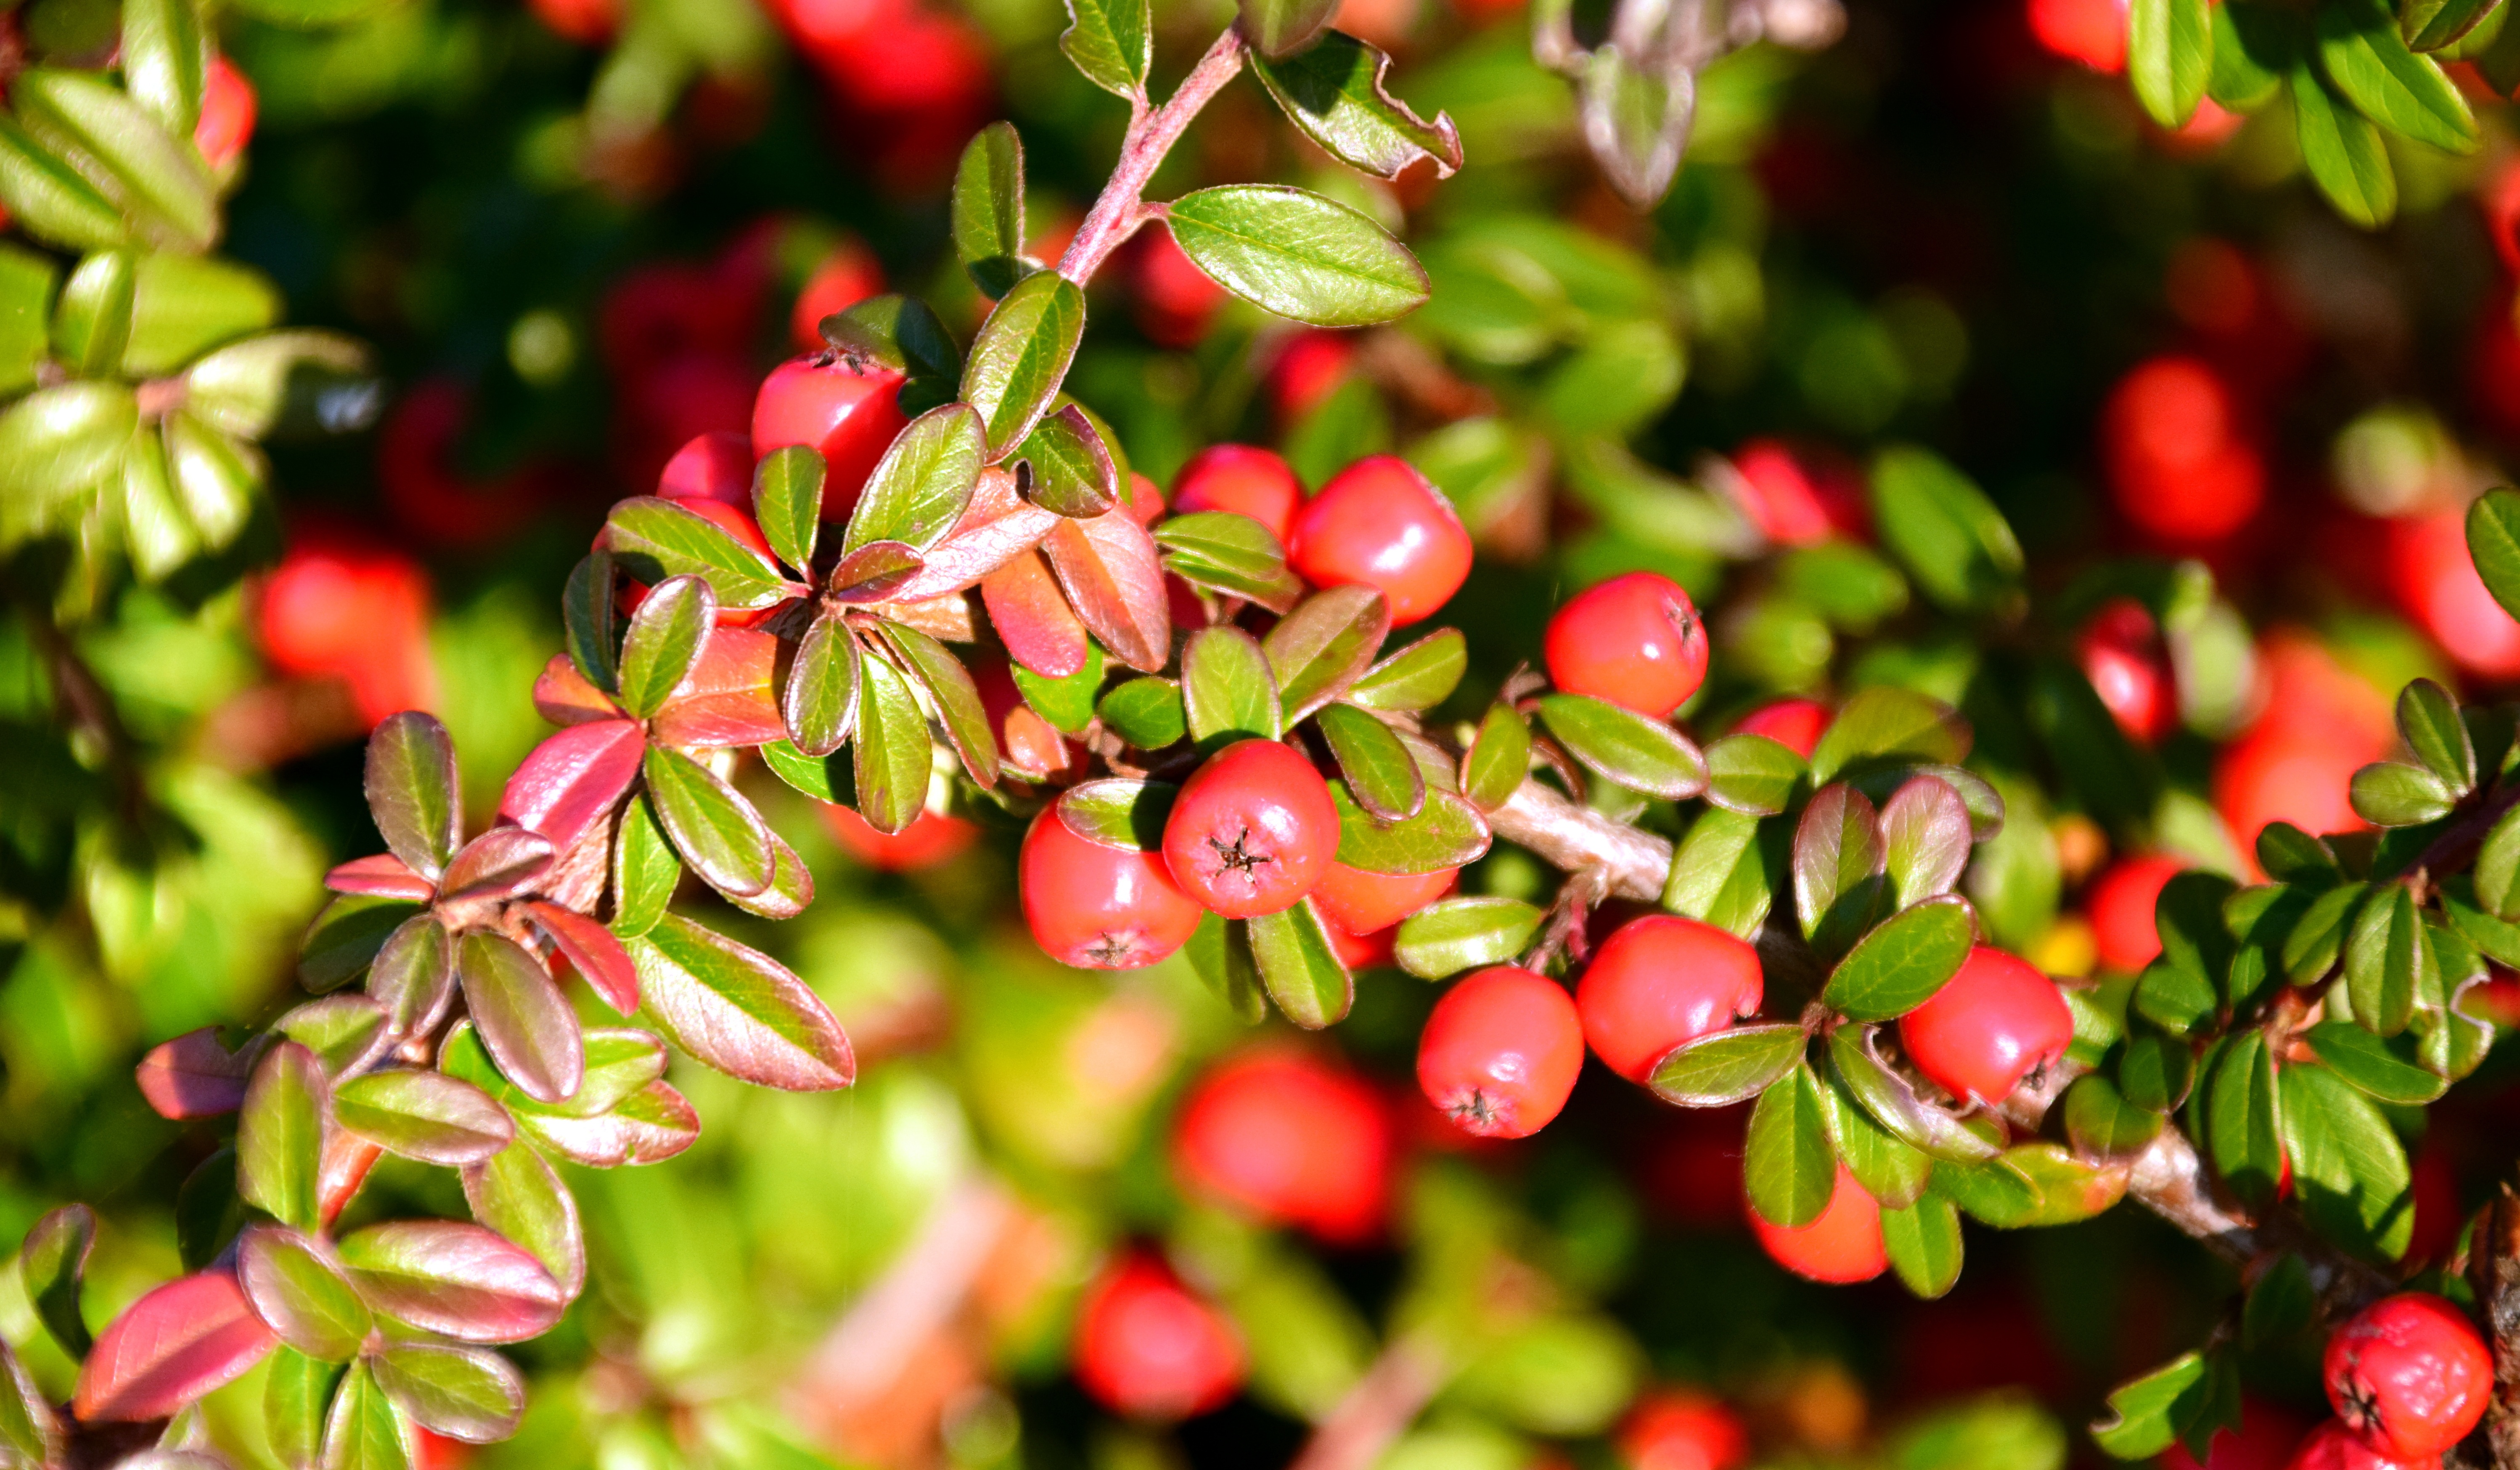
tree, branch, blossom, plant, fruit, berry, leaf, flower, bush, food, red, produce, evergreen, autumn, botany, ash, close, flora, deciduous tree, berries, shrub, fruits, rowan, macro photography, mountain ash, red fruit, flowering plant, lingonberry, woody plant, land plant